Lei Cheng Uk Han Tomb Museum

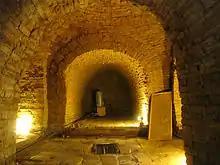
Interior of the tomb

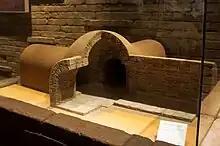
Model of the tomb, at the Hong Kong Museum of History

According to the structure, calligraphy and content of the inscriptions on tomb bricks and to the tomb finds, the tomb is commonly believed to have been built during the Eastern Han dynasty (AD 25–220) although the Southern Dynasties period was also suggested. It was probably built for a Chinese officer attached to the local garrison.